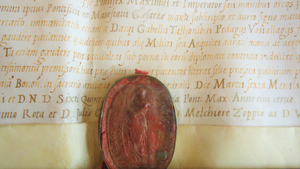
Diplôme de docteur en médecine et philosophie - en or sur parchemin, avec miniatures et sceau de cire avec Sainte Catherine d'Alexandrie - délivré par l'Université de Bologne à Lelio Vincenti en 1587. Date supplémentaire
Catherine d'Alexandrie, plus connue sous le nom sainte Catherine, est une vierge et martyre qui a vécu au début du IVᵉ siècle.
Lelio Vincenti, né à Carpignano Salentino pendant le XVIᵉ siècle et mort pendant le XVIIᵉ siècle, est un médecin et philosophe italien.